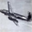
Label: airplane